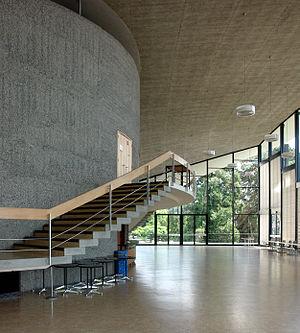
La Haute école pédagogique du canton de Vaud appartient au réseau des HEP suisses. Elle se situe à Lausanne dans le canton de Vaud.